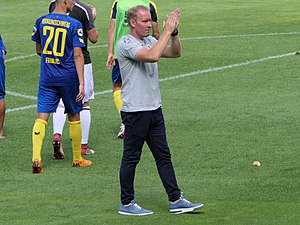
Henrik Pedersen (fodboldtræner)
Henrik Pedersen er en dansk fodboldtræner. Han har tidligere været træner for bl.a. den tyske klub Eintracht Braunschweig.